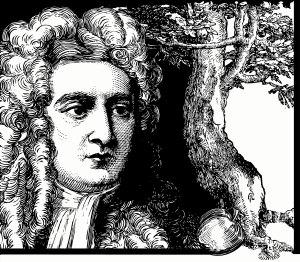
Les mythes scientifiques sont bien des mythes, mais liés à la science ou s'en inspirant. L’étendue du concept et de la problématique est sujette à débat. L’historien des sciences Douglas Allchin explique que ces mythes sont trompeurs par leurs simplifications réductrices, par exemple en présentant les résultats comme provenant surtout de figures autoritaires et d’éclairs de génie d’individus héroïques, tandis qu’ils sous-estiment la part des échanges de savoirs, du travail d’équipe, des raisonnements logiques, des démarches d’investigation et d’expérimentation souvent fastidieuses, des erreurs et de leur résolution qui constituent l’essentiel de la démarche scientifique.